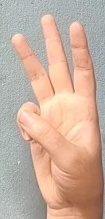
ASL sign: 6